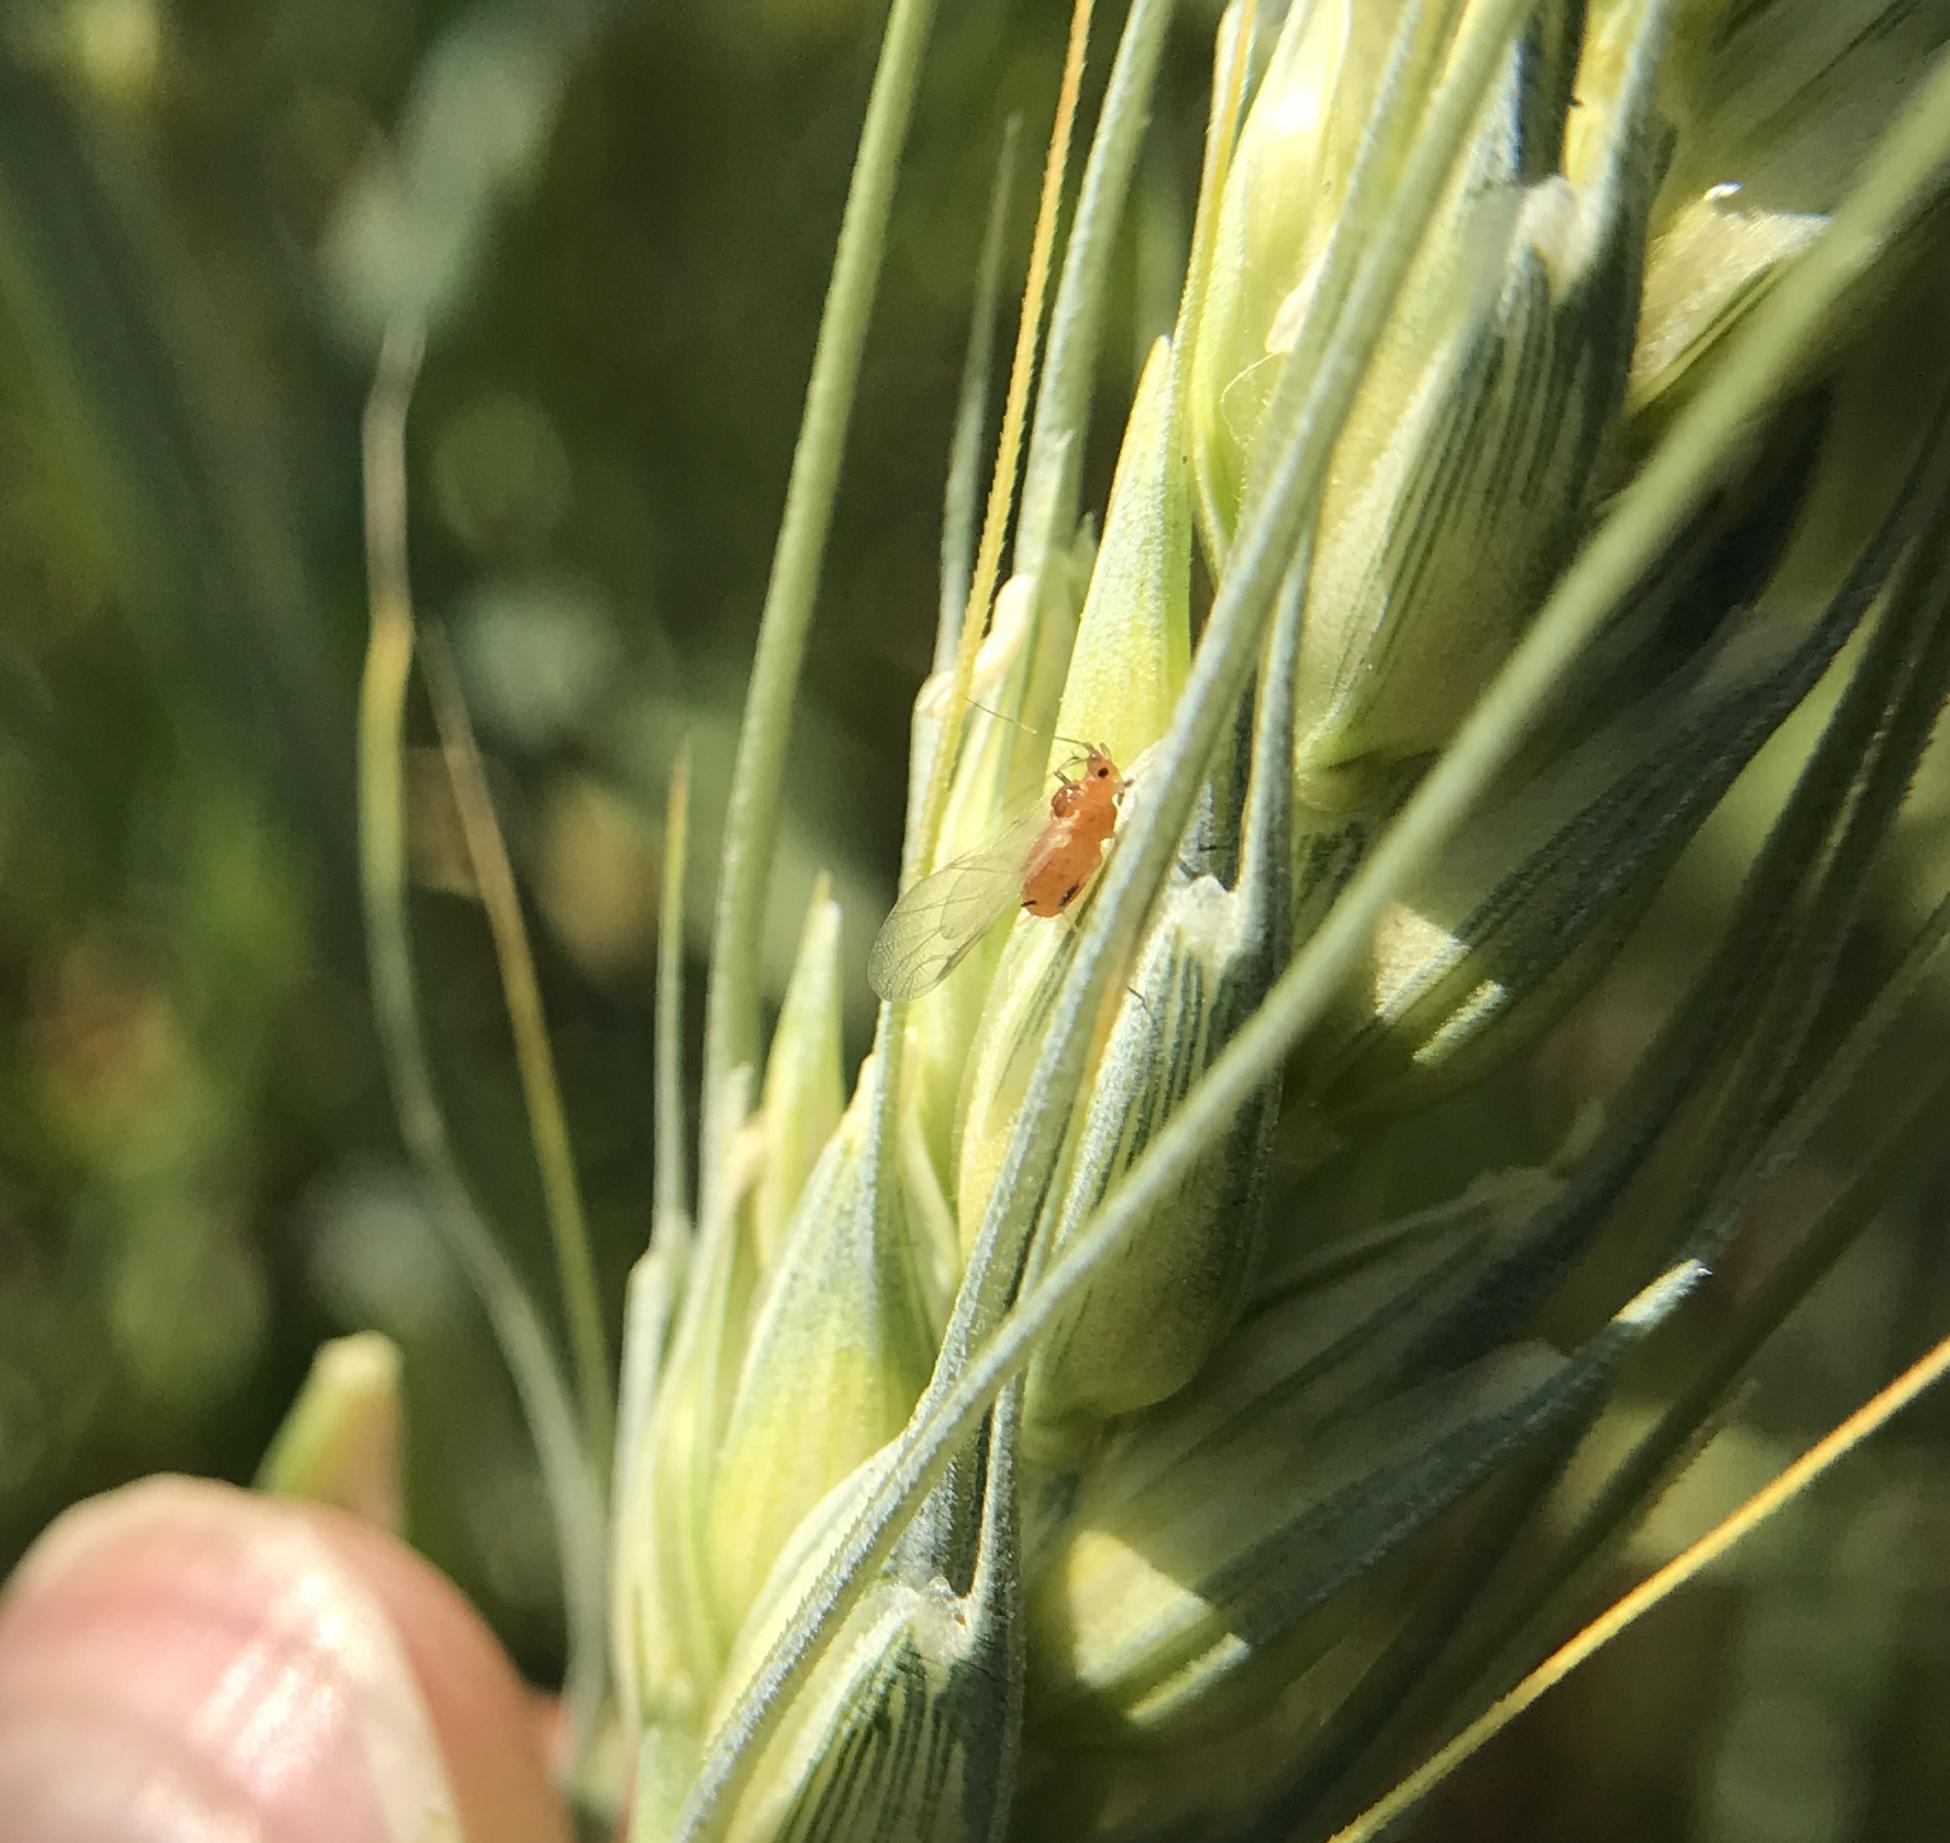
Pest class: english_grain_aphid